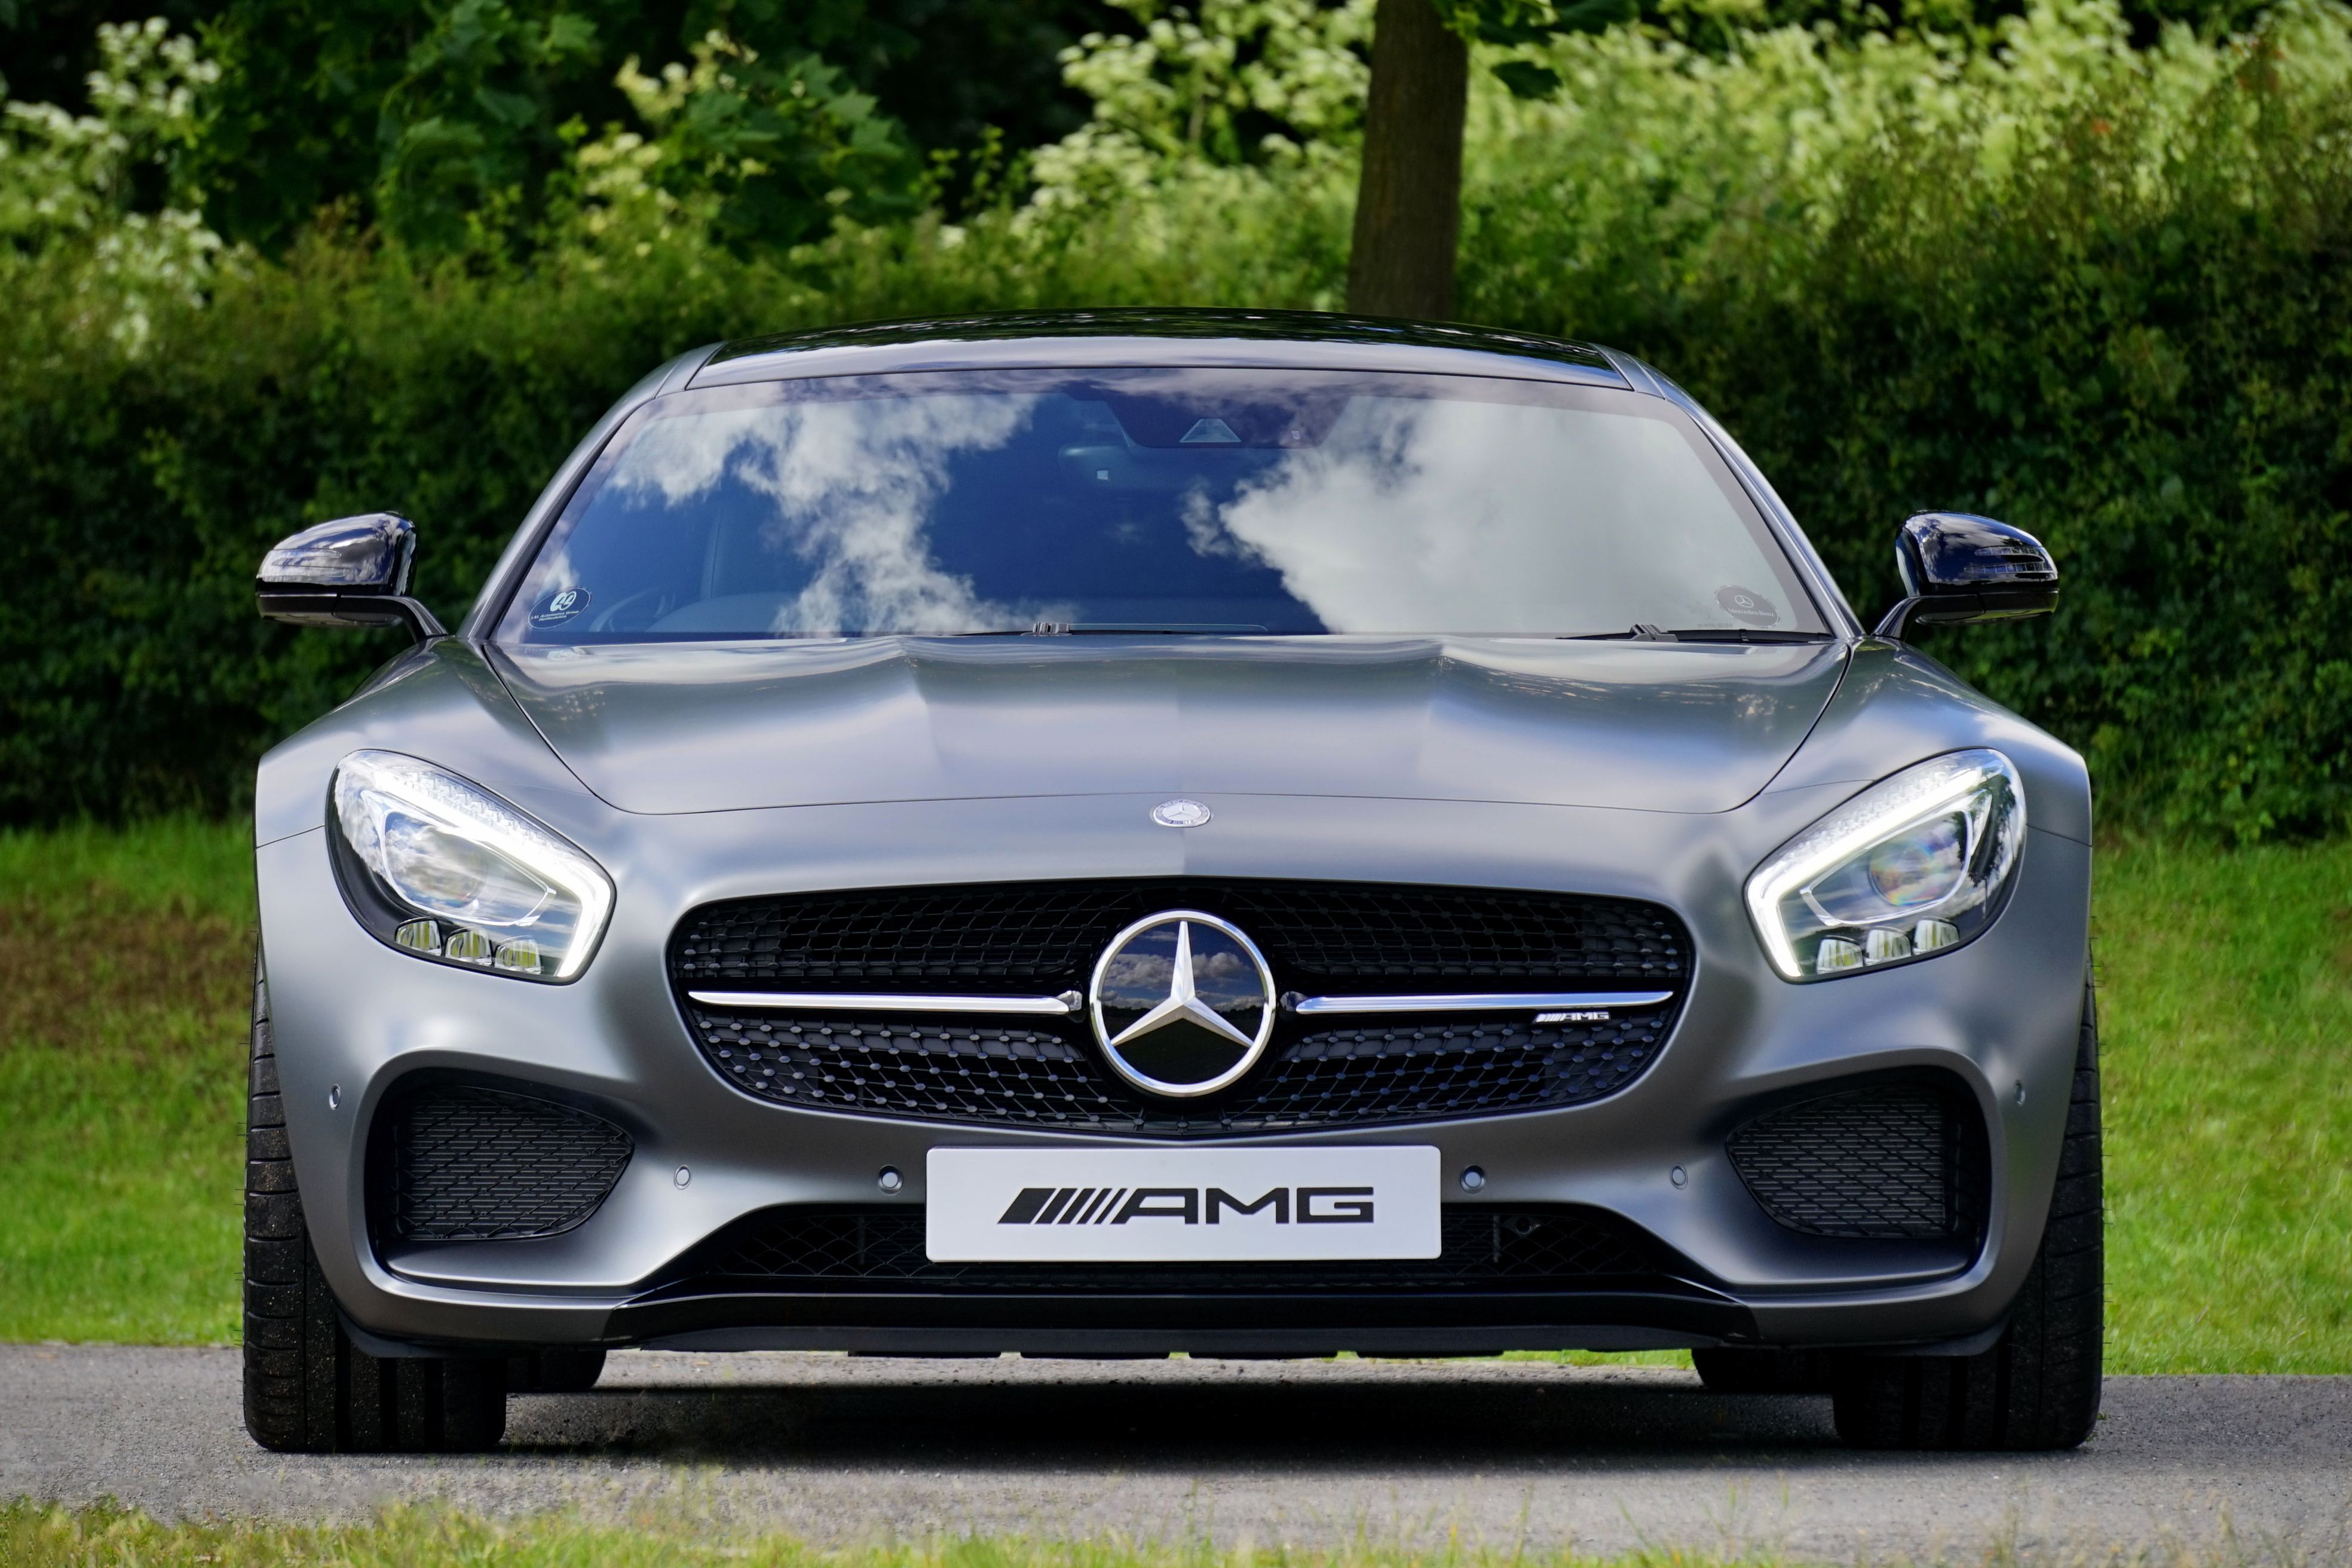
car, wheel, automobile, vehicle, automotive, sports car, bumper, luxury, sedan, mercedes benz, land vehicle, mercedes benz sls amg, automobile make, automotive exterior, automotive design, luxury vehicle, performance car